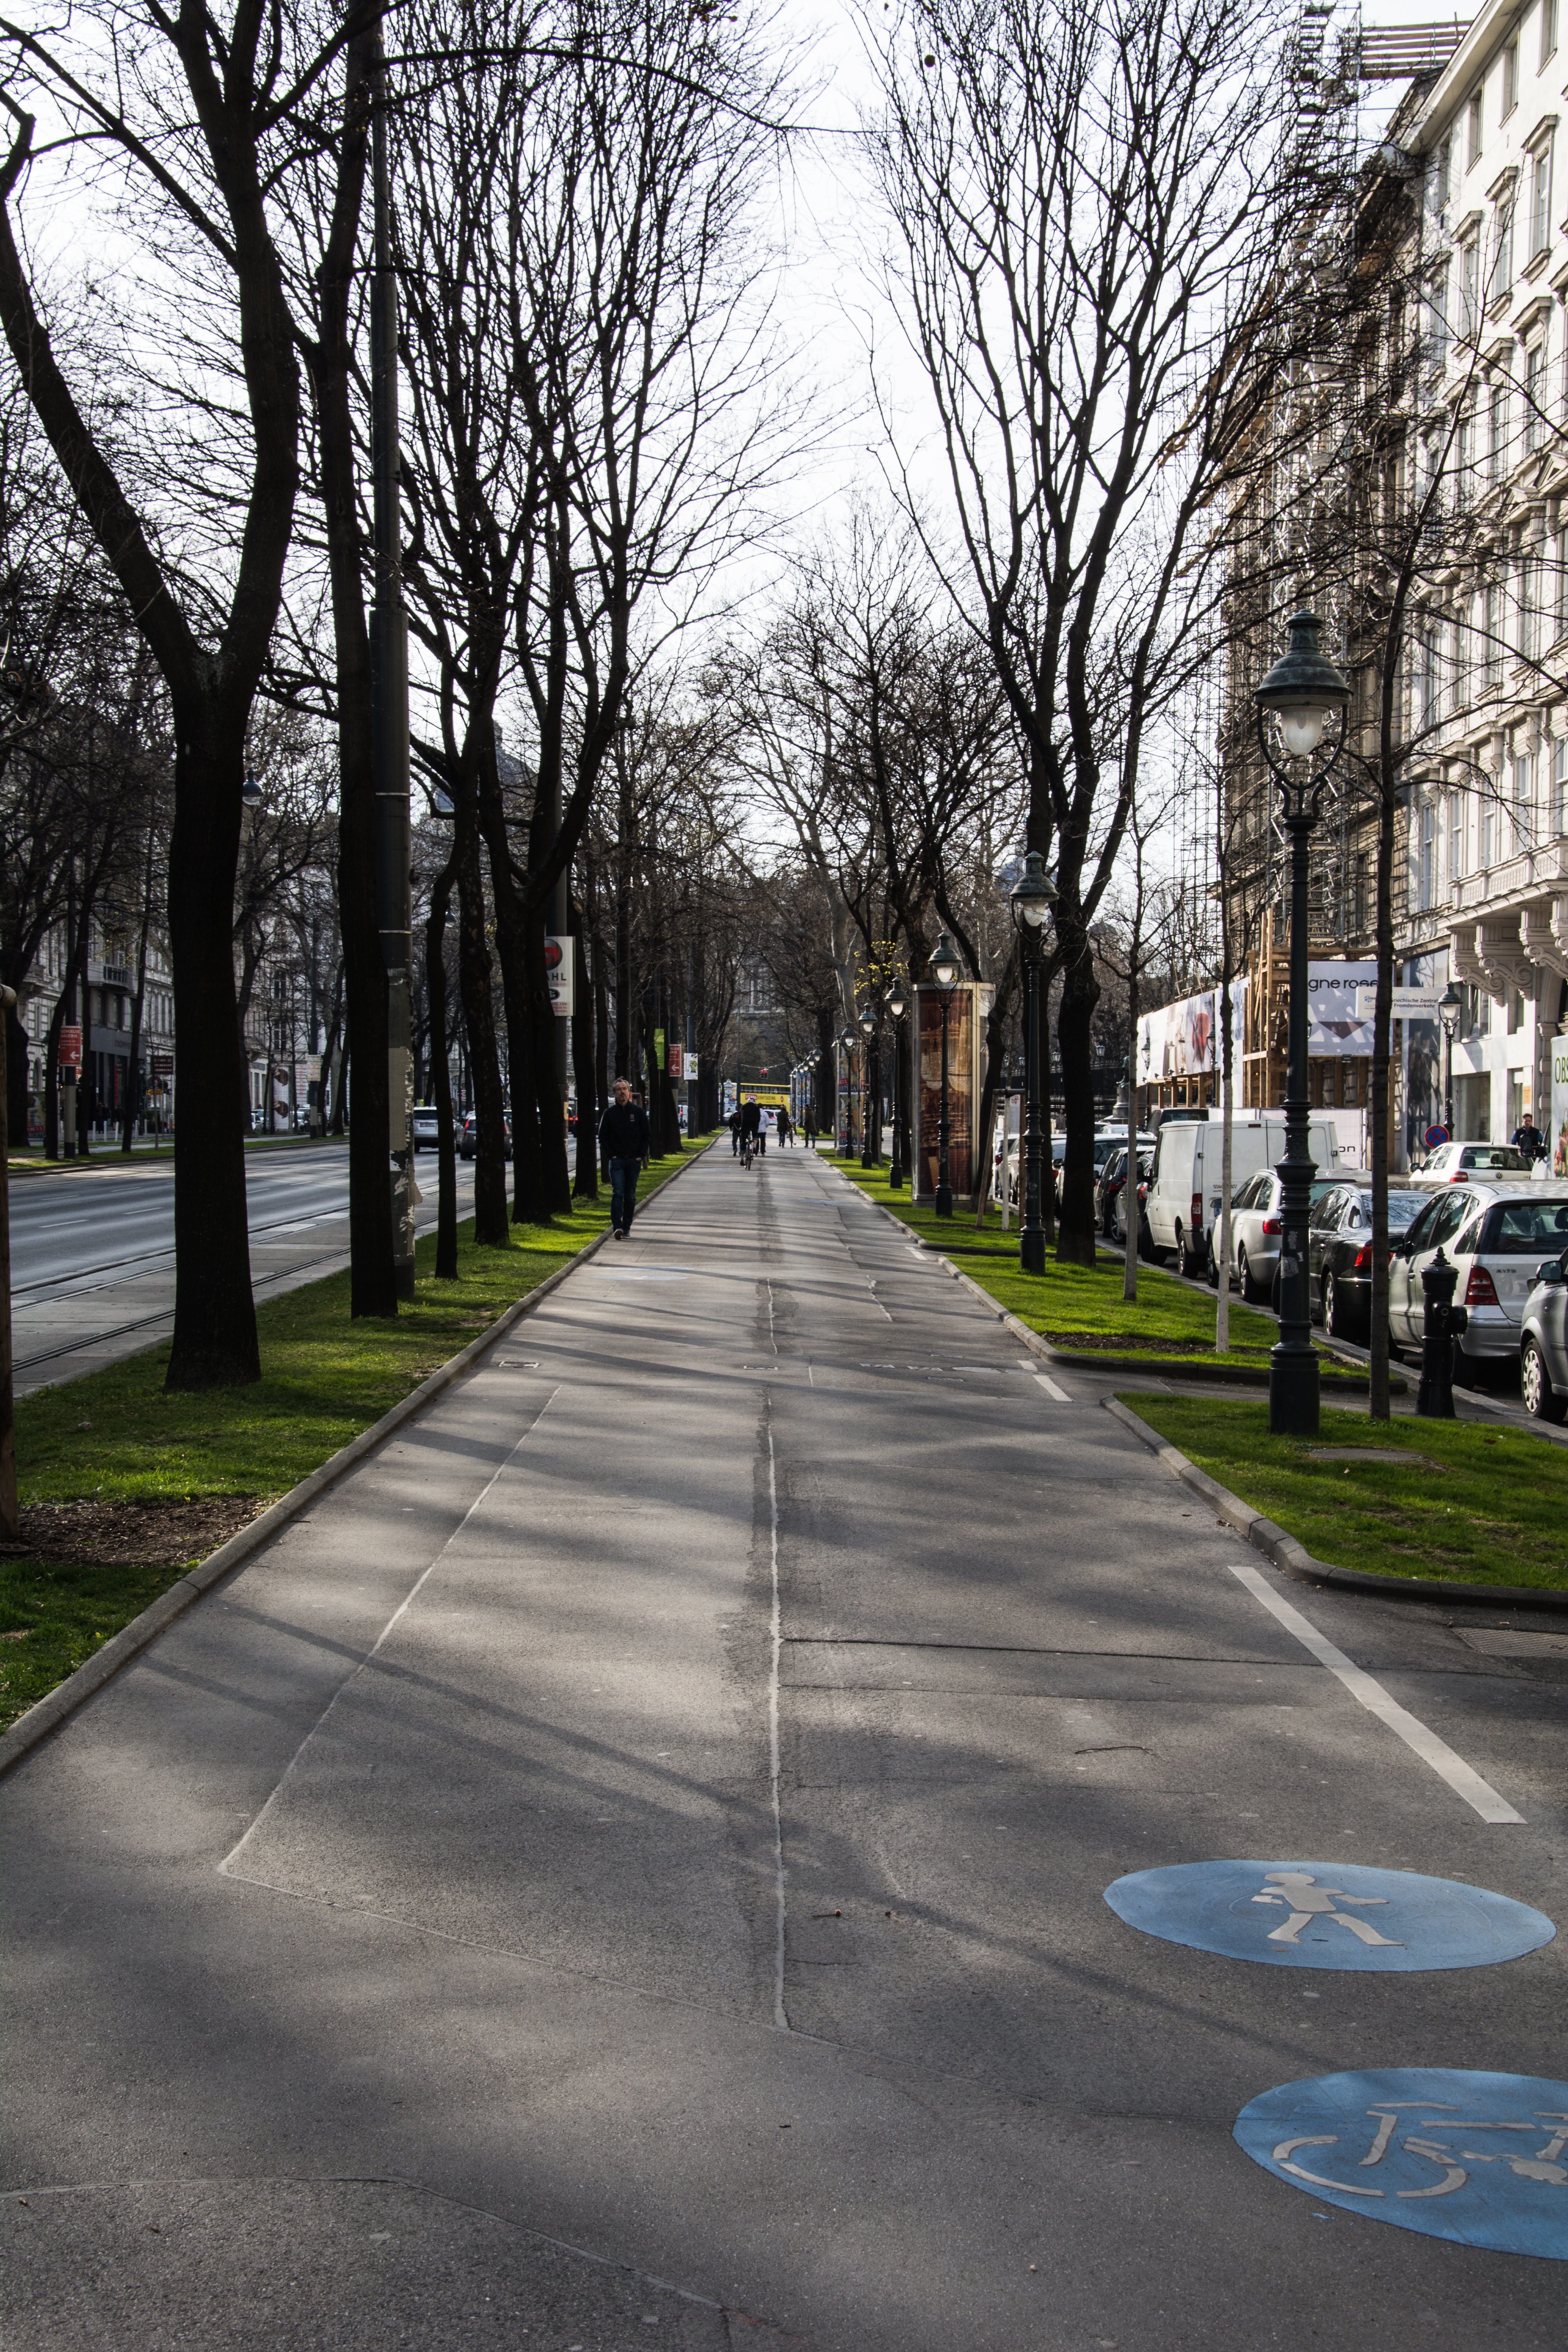
tree, pedestrian, structure, road, street, sidewalk, city, walkway, downtown, suburb, park, lane, waterway, public space, memorial, background, infrastructure, town square, neighbourhood, road construction, road surface, urban area, residential area, human settlement